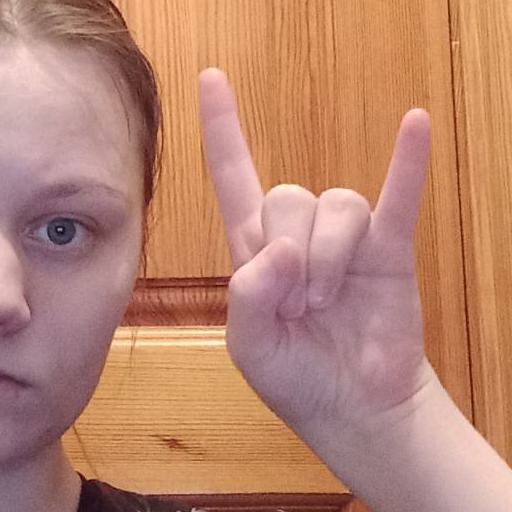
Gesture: rock